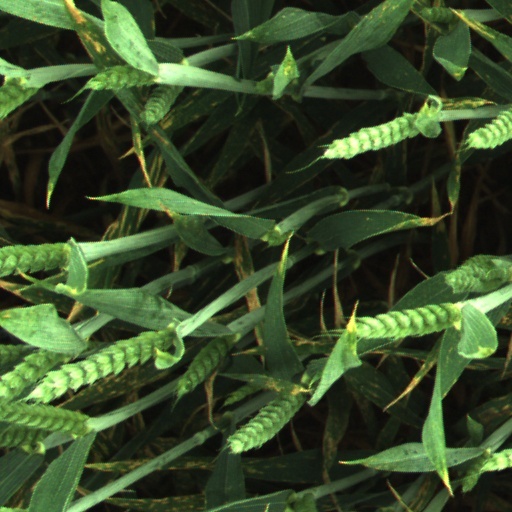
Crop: wheat